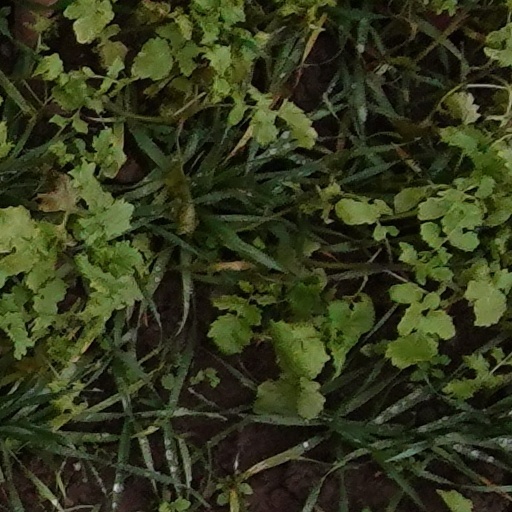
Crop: wheat